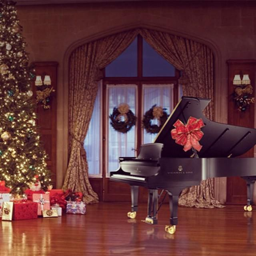
musical instrument company for the holidays !